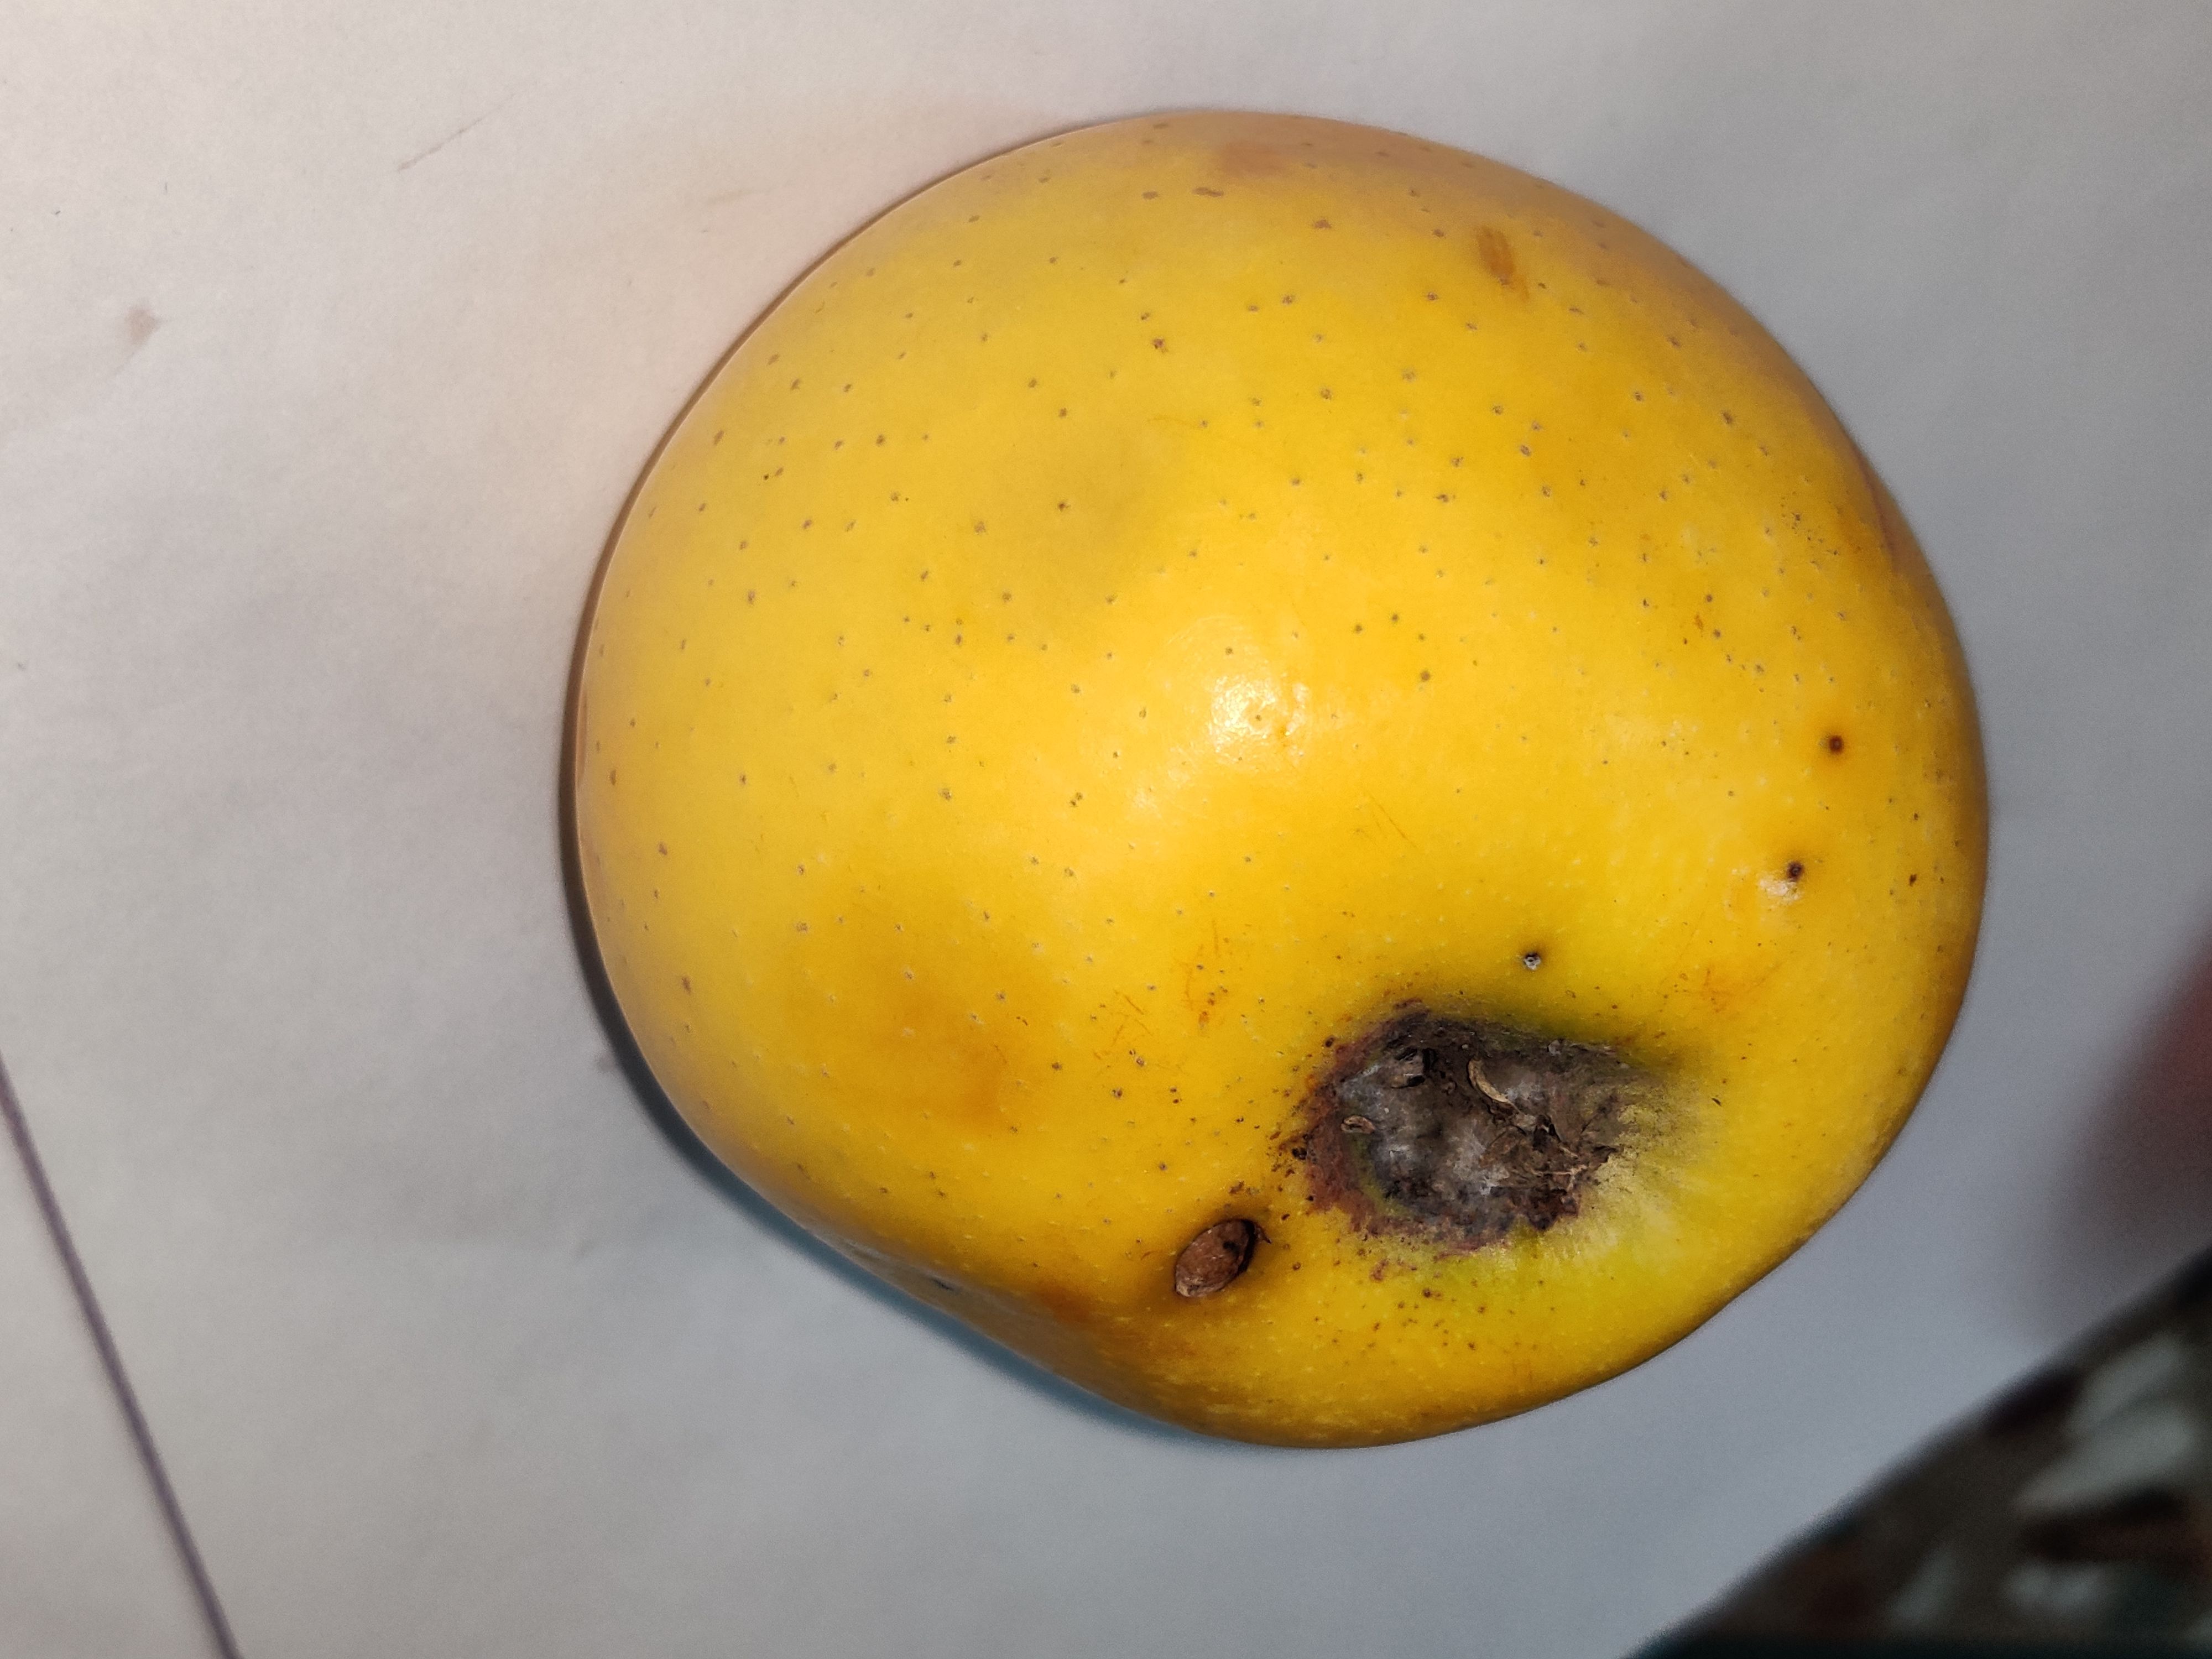
Fruit: apple
Grade: 2nd-grade